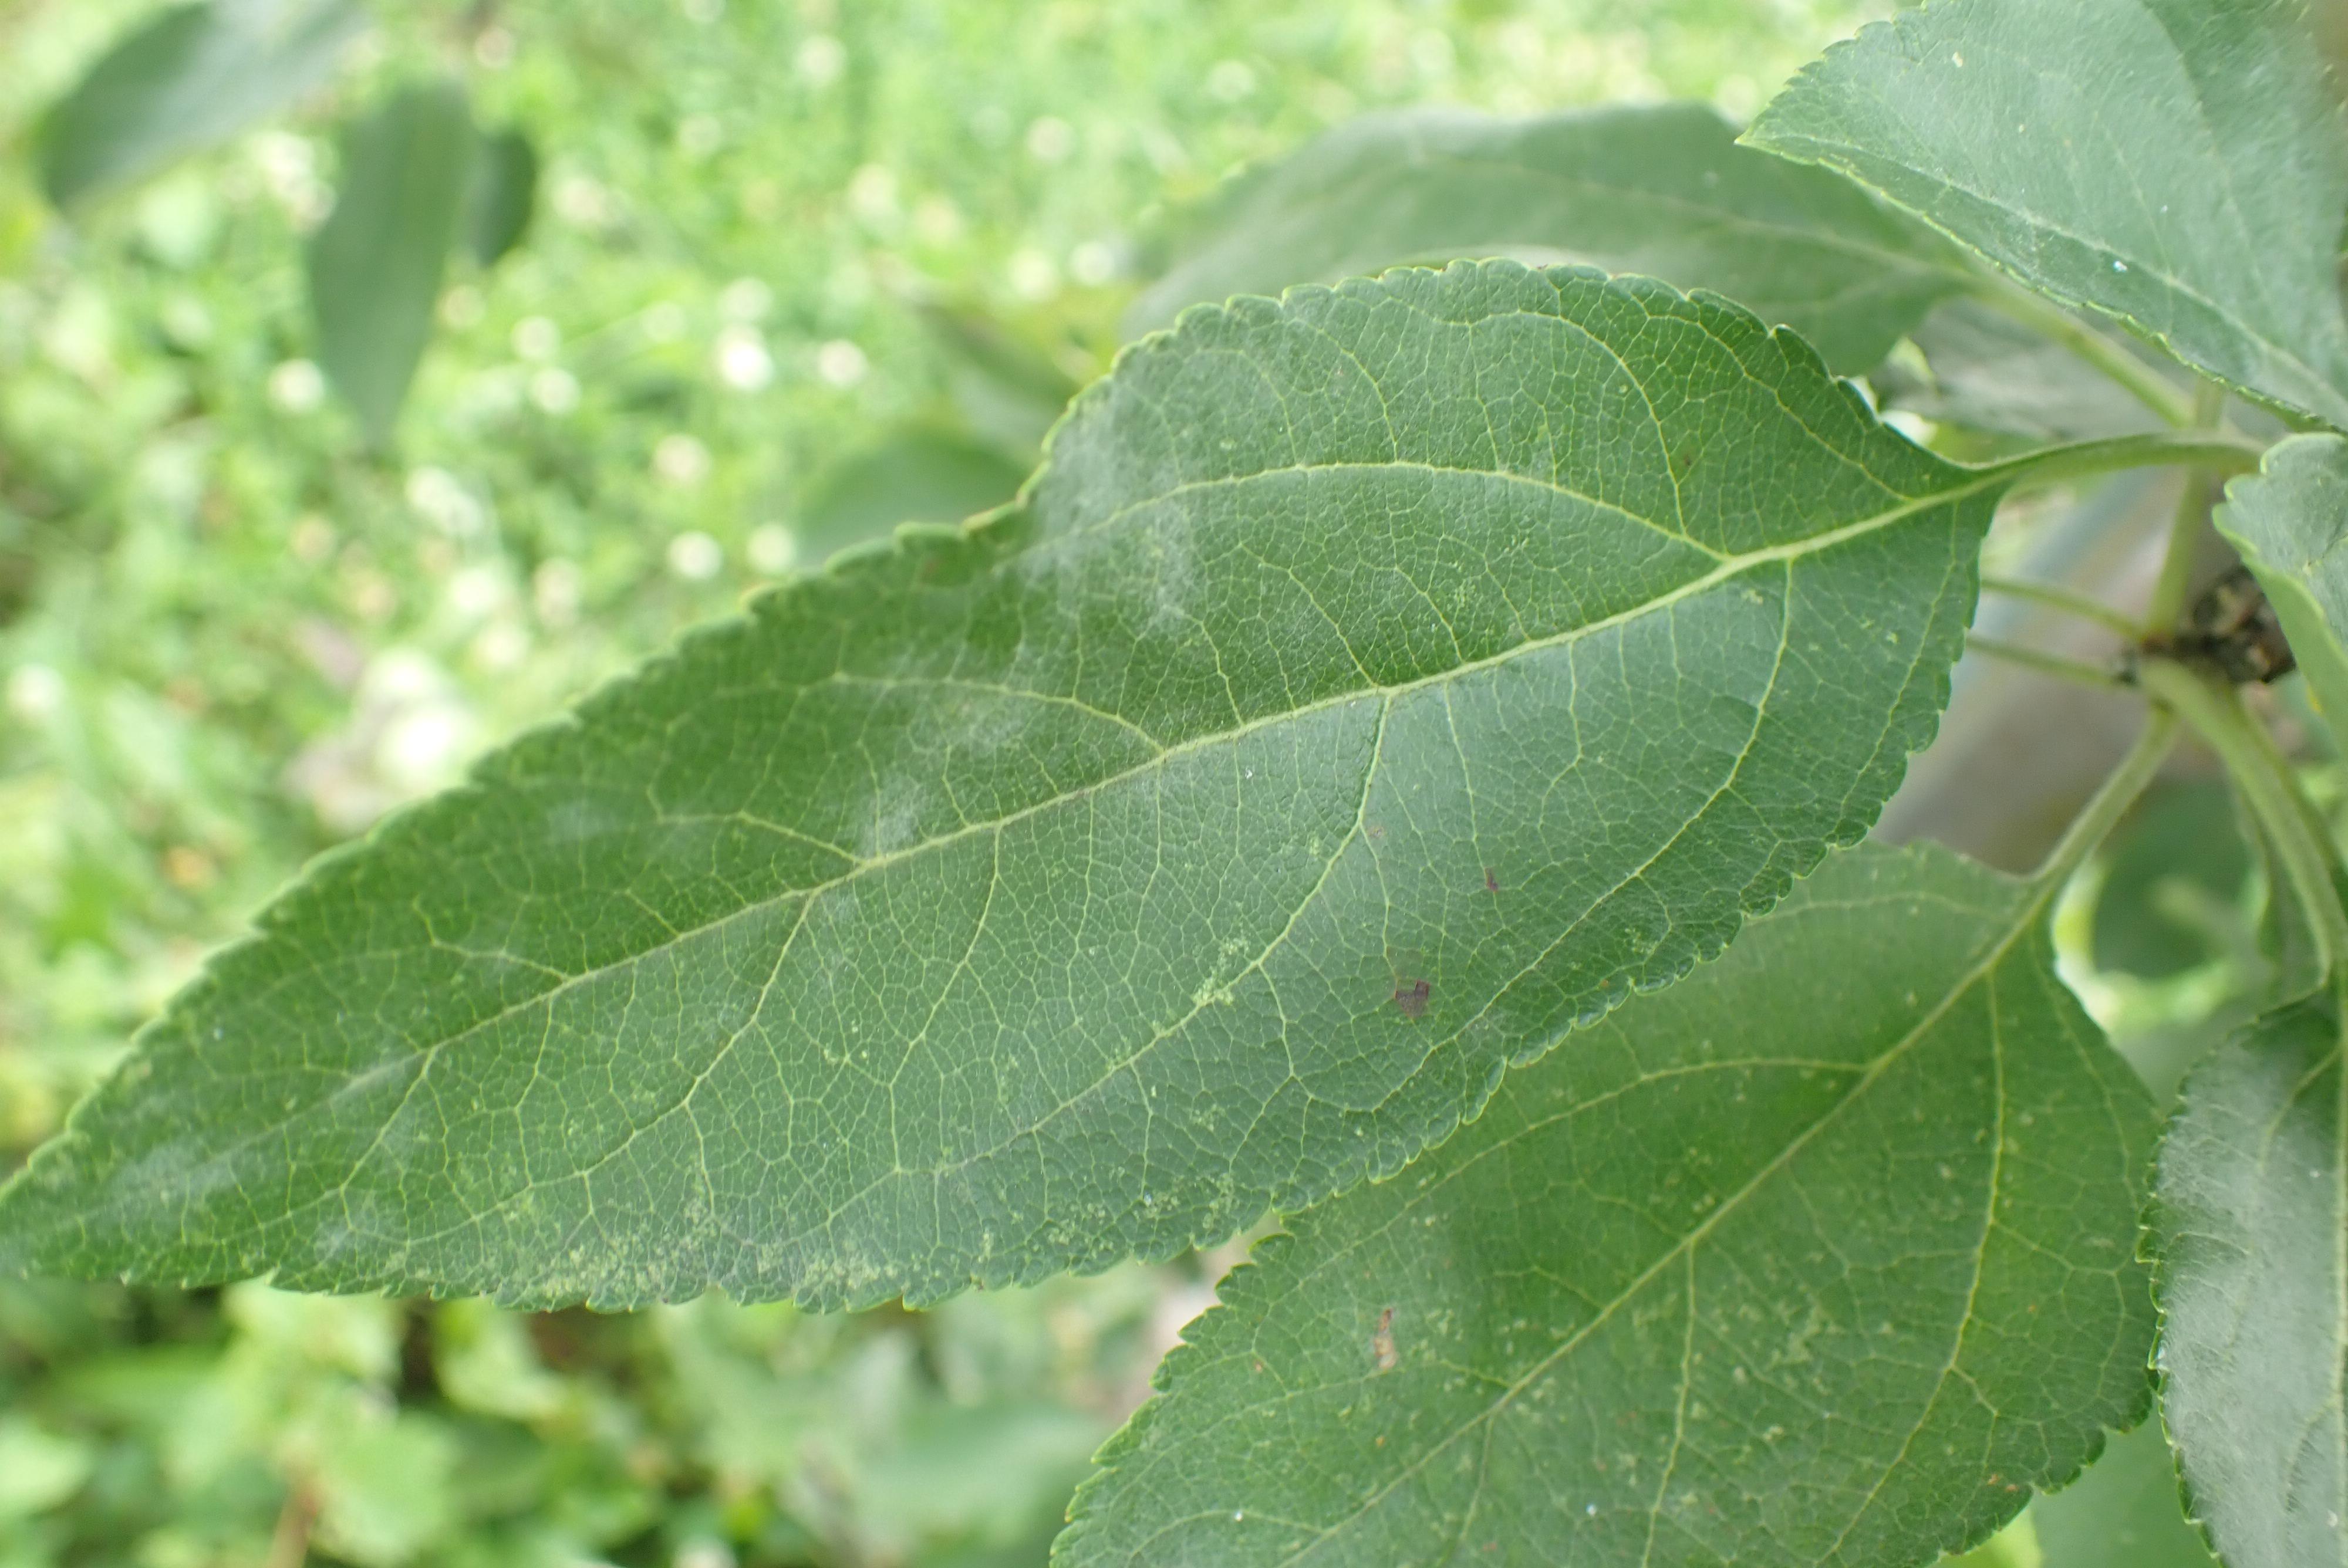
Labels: powdery_mildew